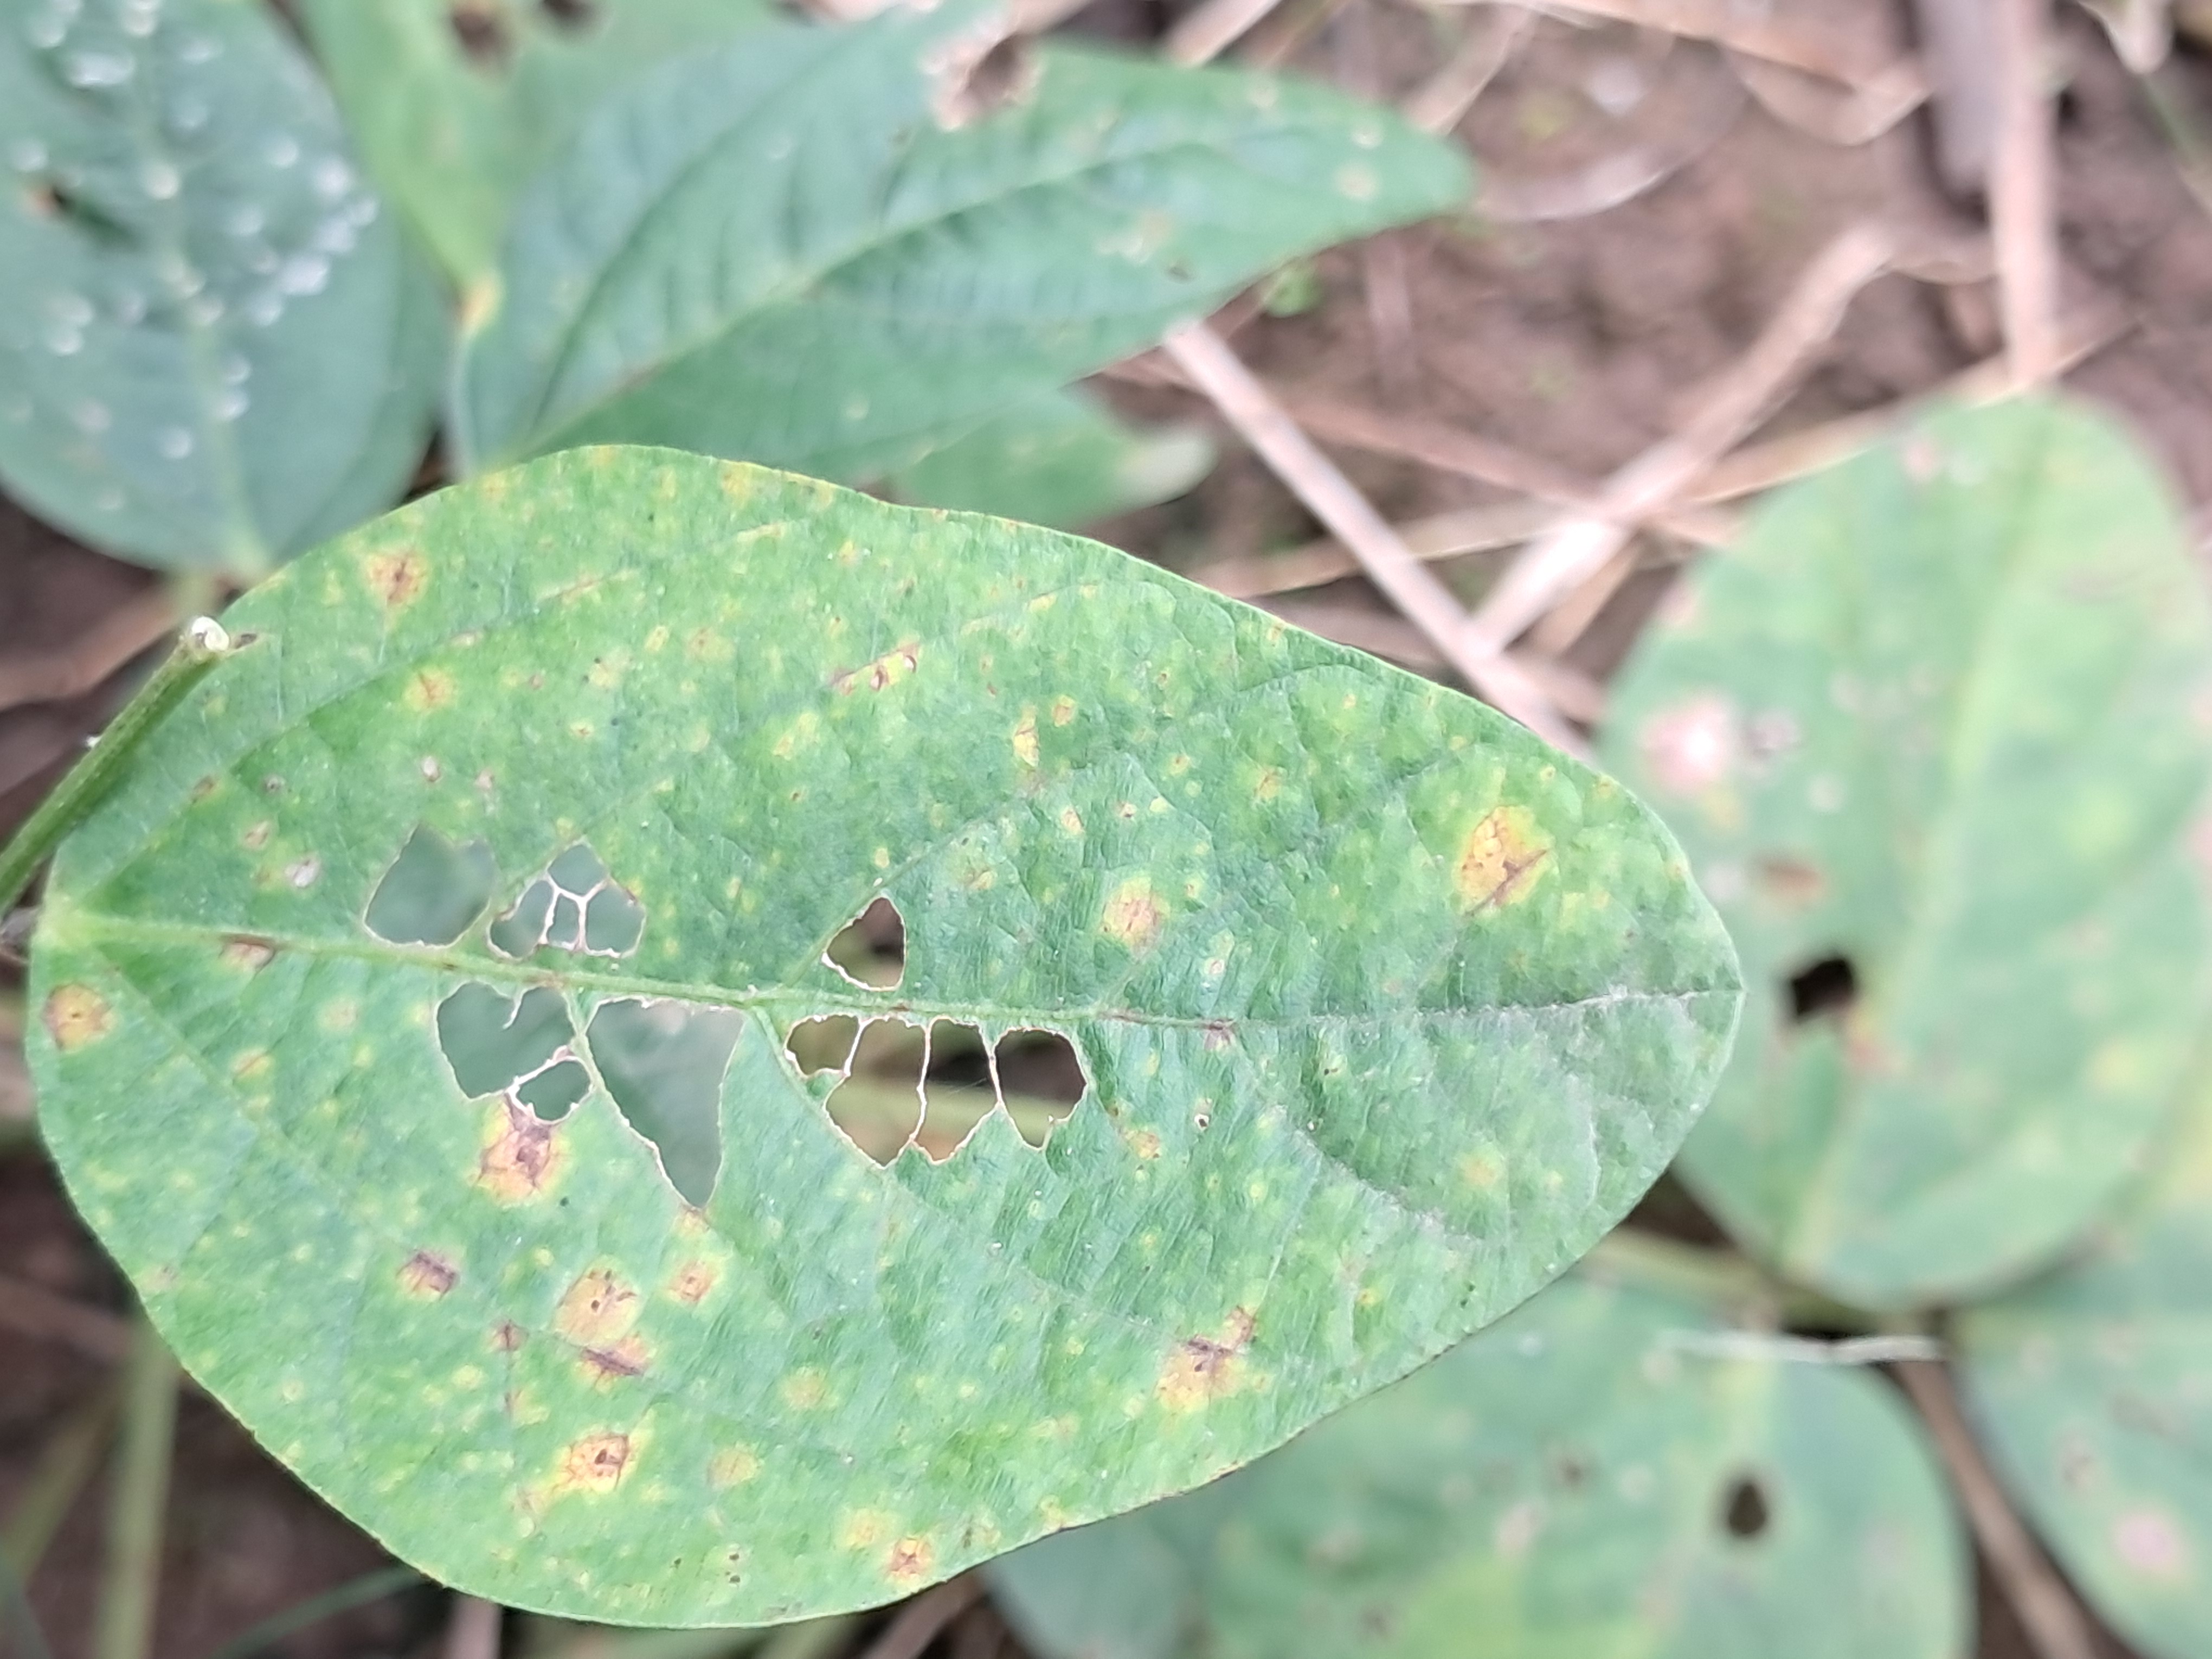
Label: Spectoria_Brown_Spot